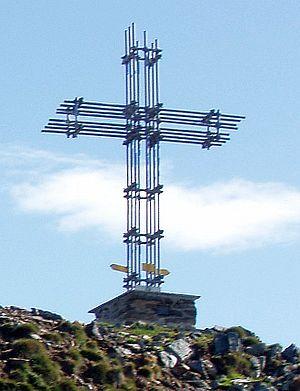
Une croix sommitale est une croix utilisée pour marquer le sommet d'une montagne. De nombreuses croix de sommet ont été érigées dans les régions catholiques et germanophones des Alpes durant la deuxième moitié du XIXᵉ siècle et la première moitié du XXᵉ siècle. Ces croix sont souvent accompagnées d'un cahier dans lequel les randonneurs peuvent laisser un message.